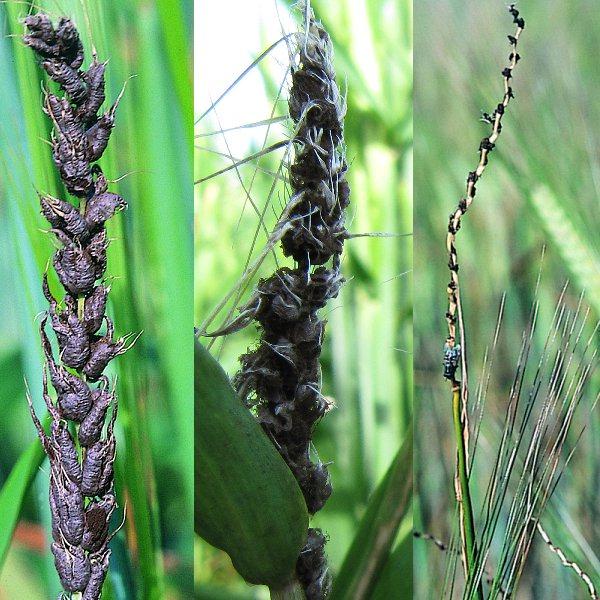
Plant: Wheat
Disease: wheat loose smut